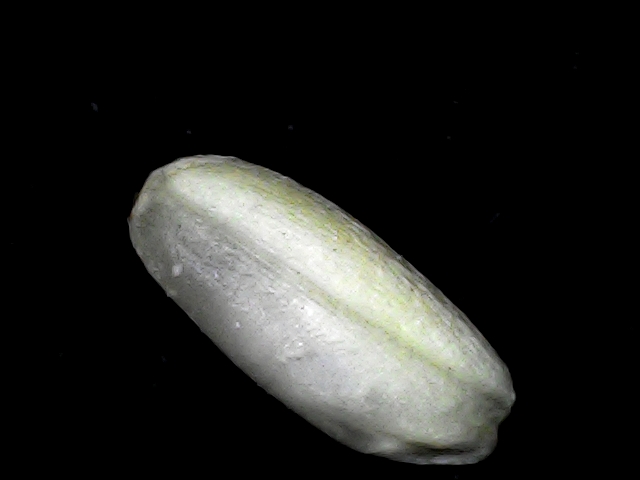
Rice variety: BD52